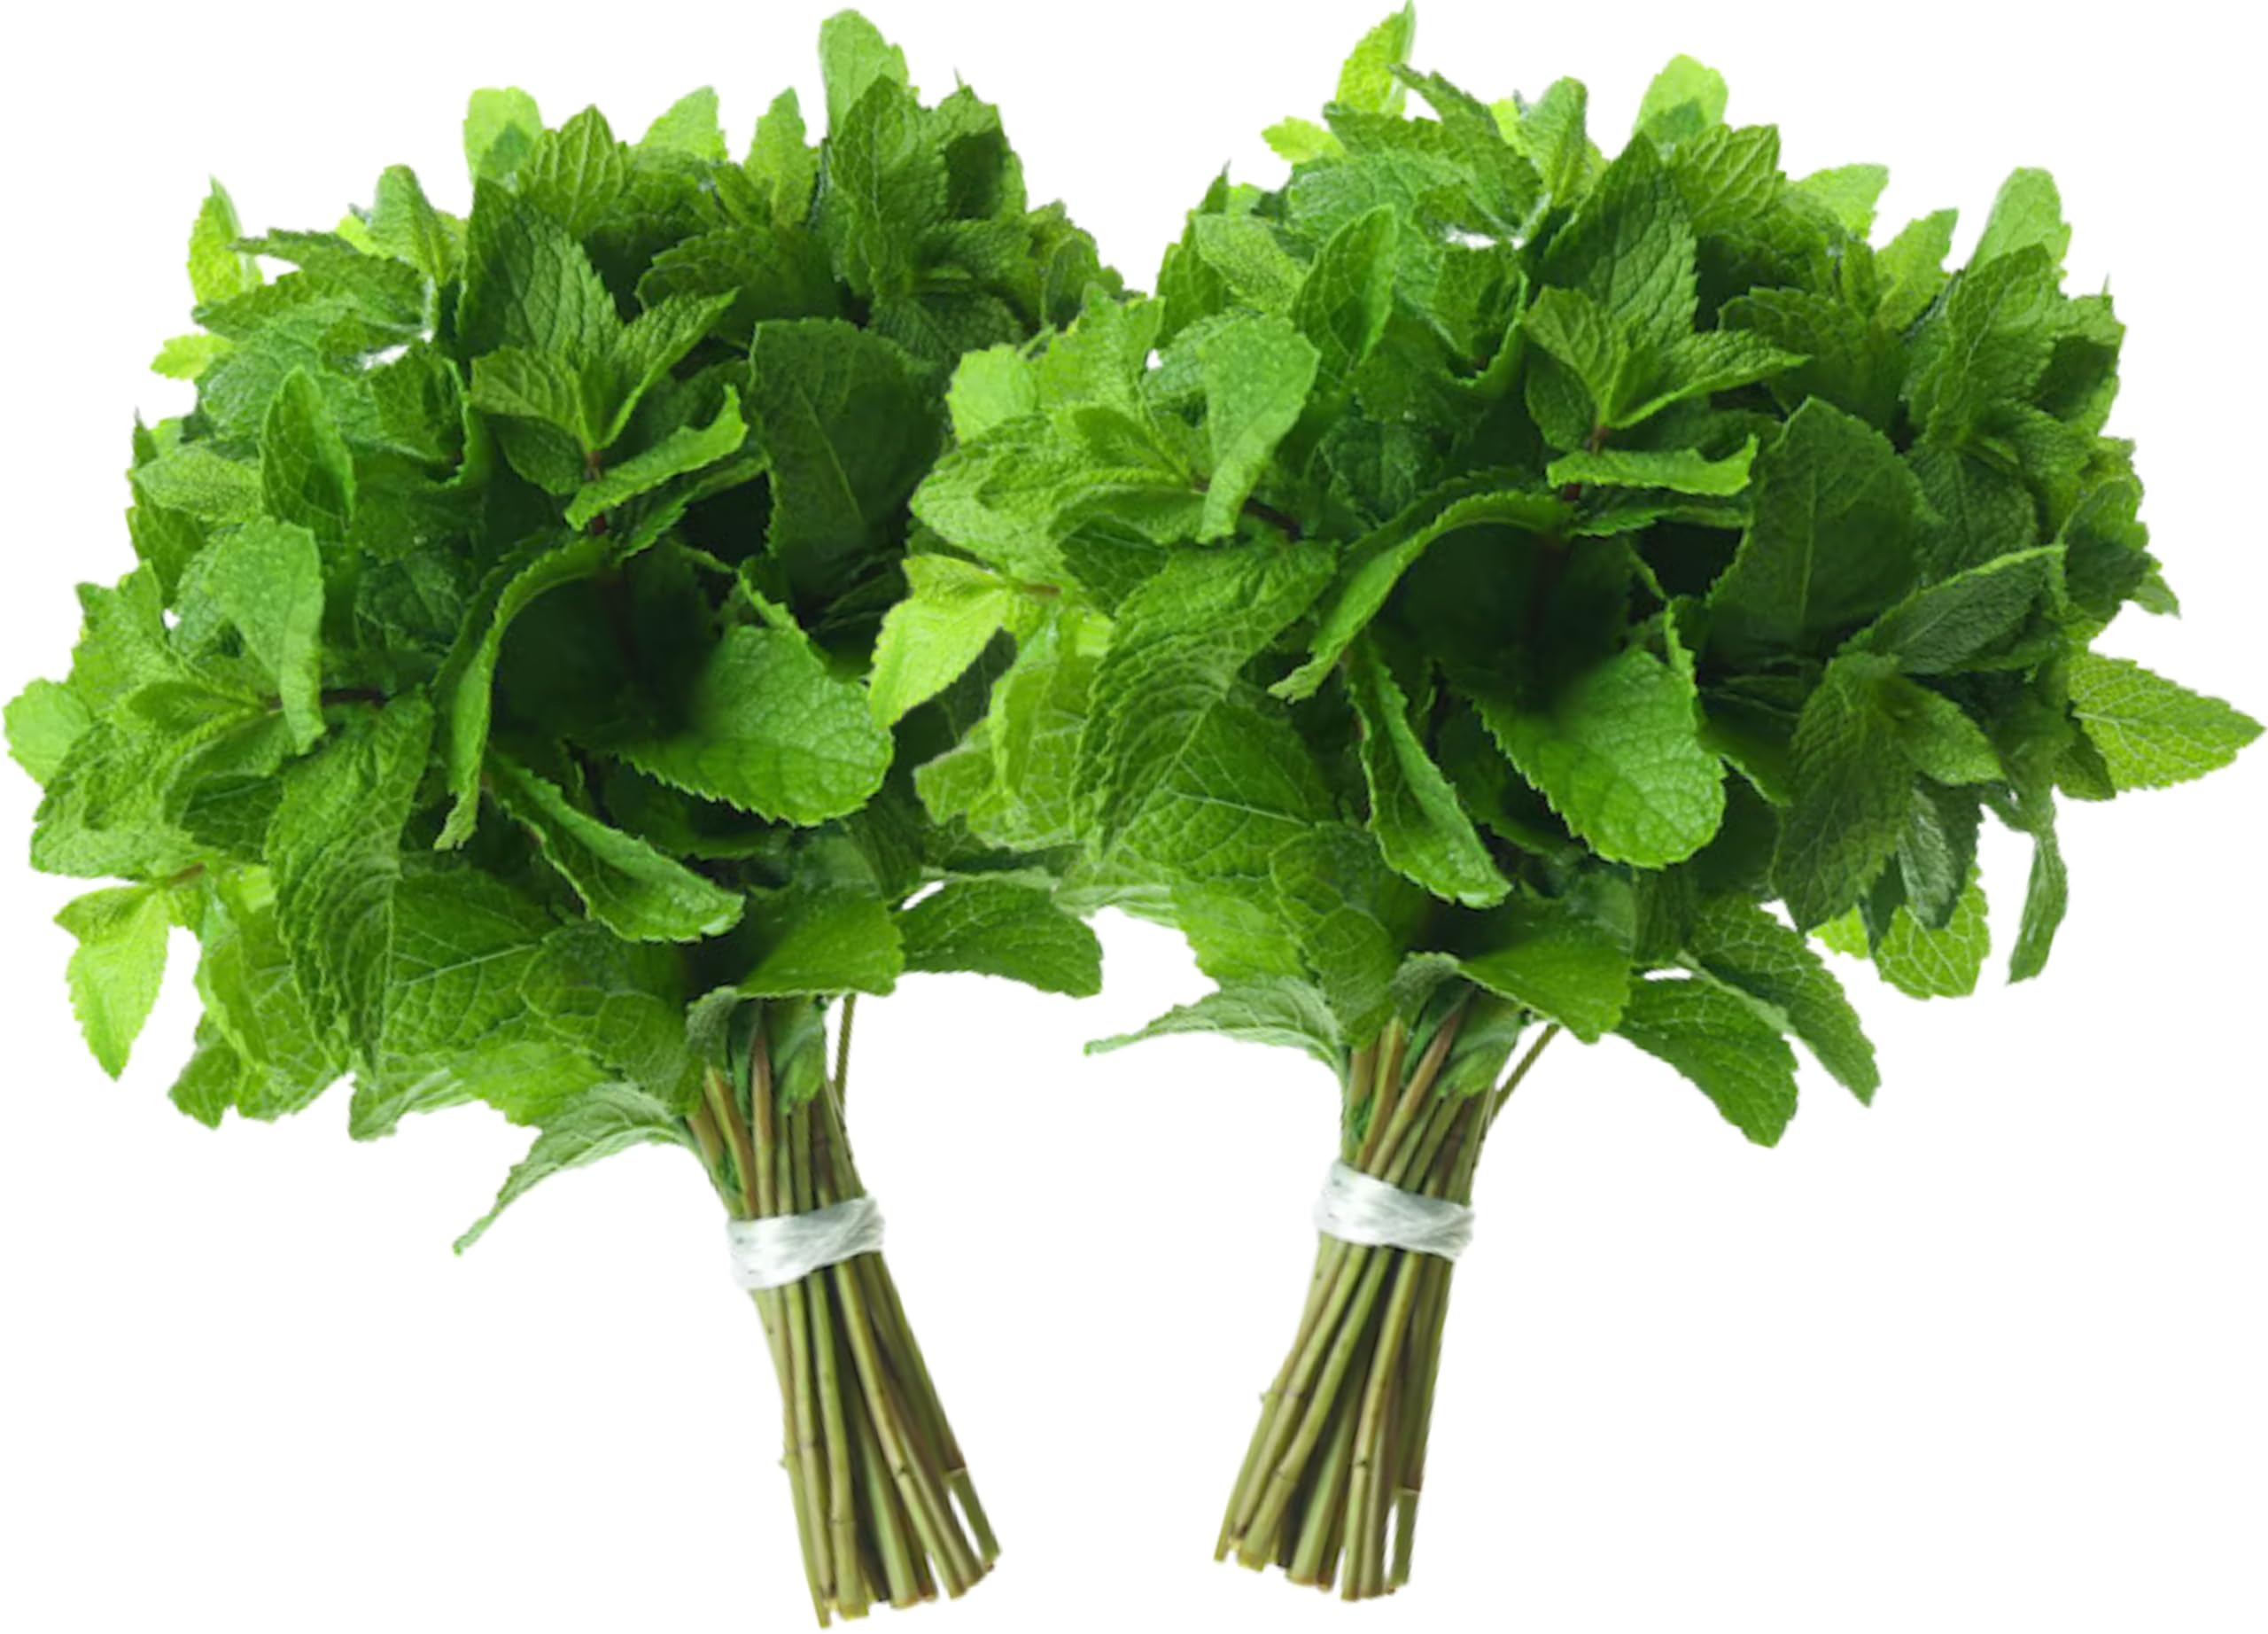
Item Name: Rani Fresh Mint (Pudina) Leaves 2oz - 4oz,Pack of 2 ~ All Natural | Vegan | Gluten Friendly | NON-GMO | Product of USA
Bullet Point 1: You'll LOVE our Fresh Mint Leaves by Rani Brand--Here's Why:
Bullet Point 2: 🌿SPECIAL NOTE: These are fresh leaves, they have 3-5 days shelf life, maximum 7 days. Keep Refrigerated.
Bullet Point 3: 🌿FRESH MAKES IT TASTIER! These leaves are grown in in the USA, we don't pick them off the plant until you order them!
Bullet Point 4: 🌿Packed in a breathable barrier Plastic Bag, guaranteed to arrive to you in good condition! Rani is a USA based company selling spices for over 40 years, buy with confidence!
Bullet Point 5: 🌿. Net Wt. 3oz - 4oz (Pack of 2). Used in Indian Cooking, Chutney's, Curries & Ayurvedic Medicine.
Product Description: Fresh mint, known as "pudina" in India, is a versatile herb prized for its refreshing flavor and aroma. Its bright green leaves are used in a myriad of culinary applications, spanning both savory and sweet dishes. In Indian cuisine, fresh mint leaves are a staple ingredient in chutneys, adding a zesty kick to accompany snacks like samosas and pakoras.
Value: 2.0
Unit: Count

Price: 12.99